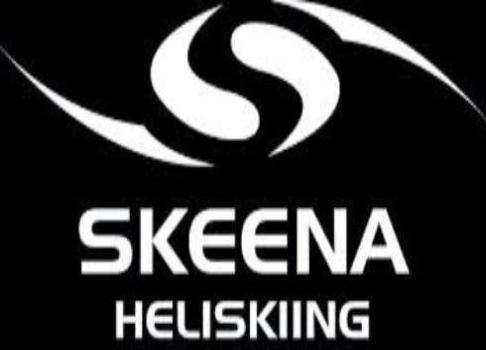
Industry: Others